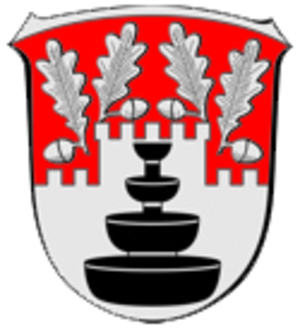
Friedewald est une municipalité allemande située dans le land de la Hesse et l'arrondissement de Hersfeld-Rotenburg.